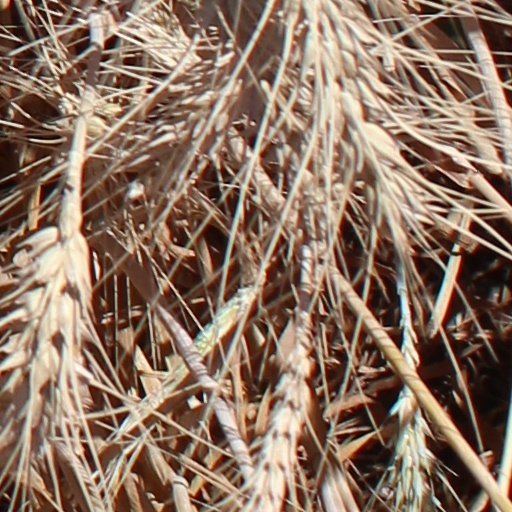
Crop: wheat